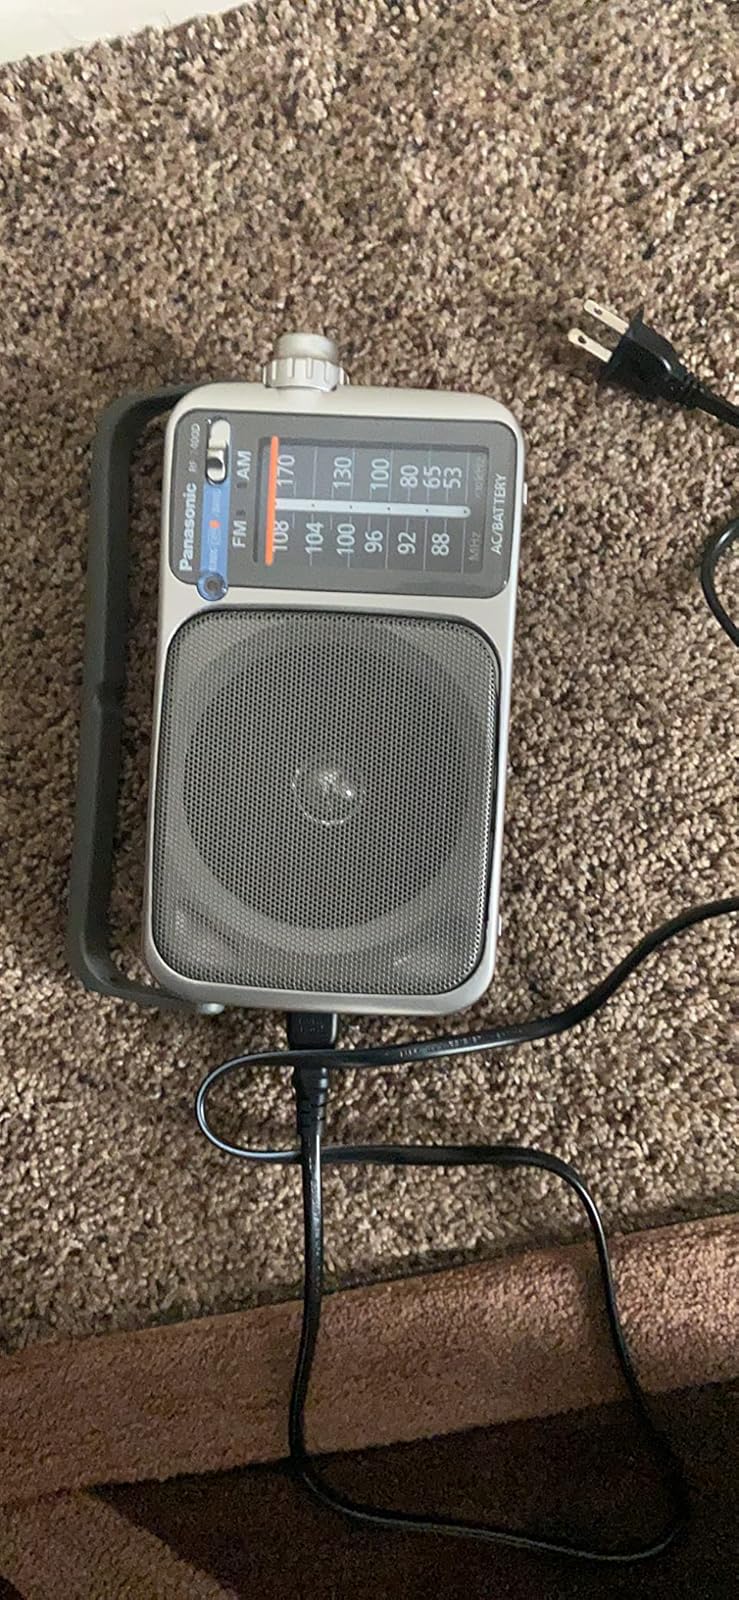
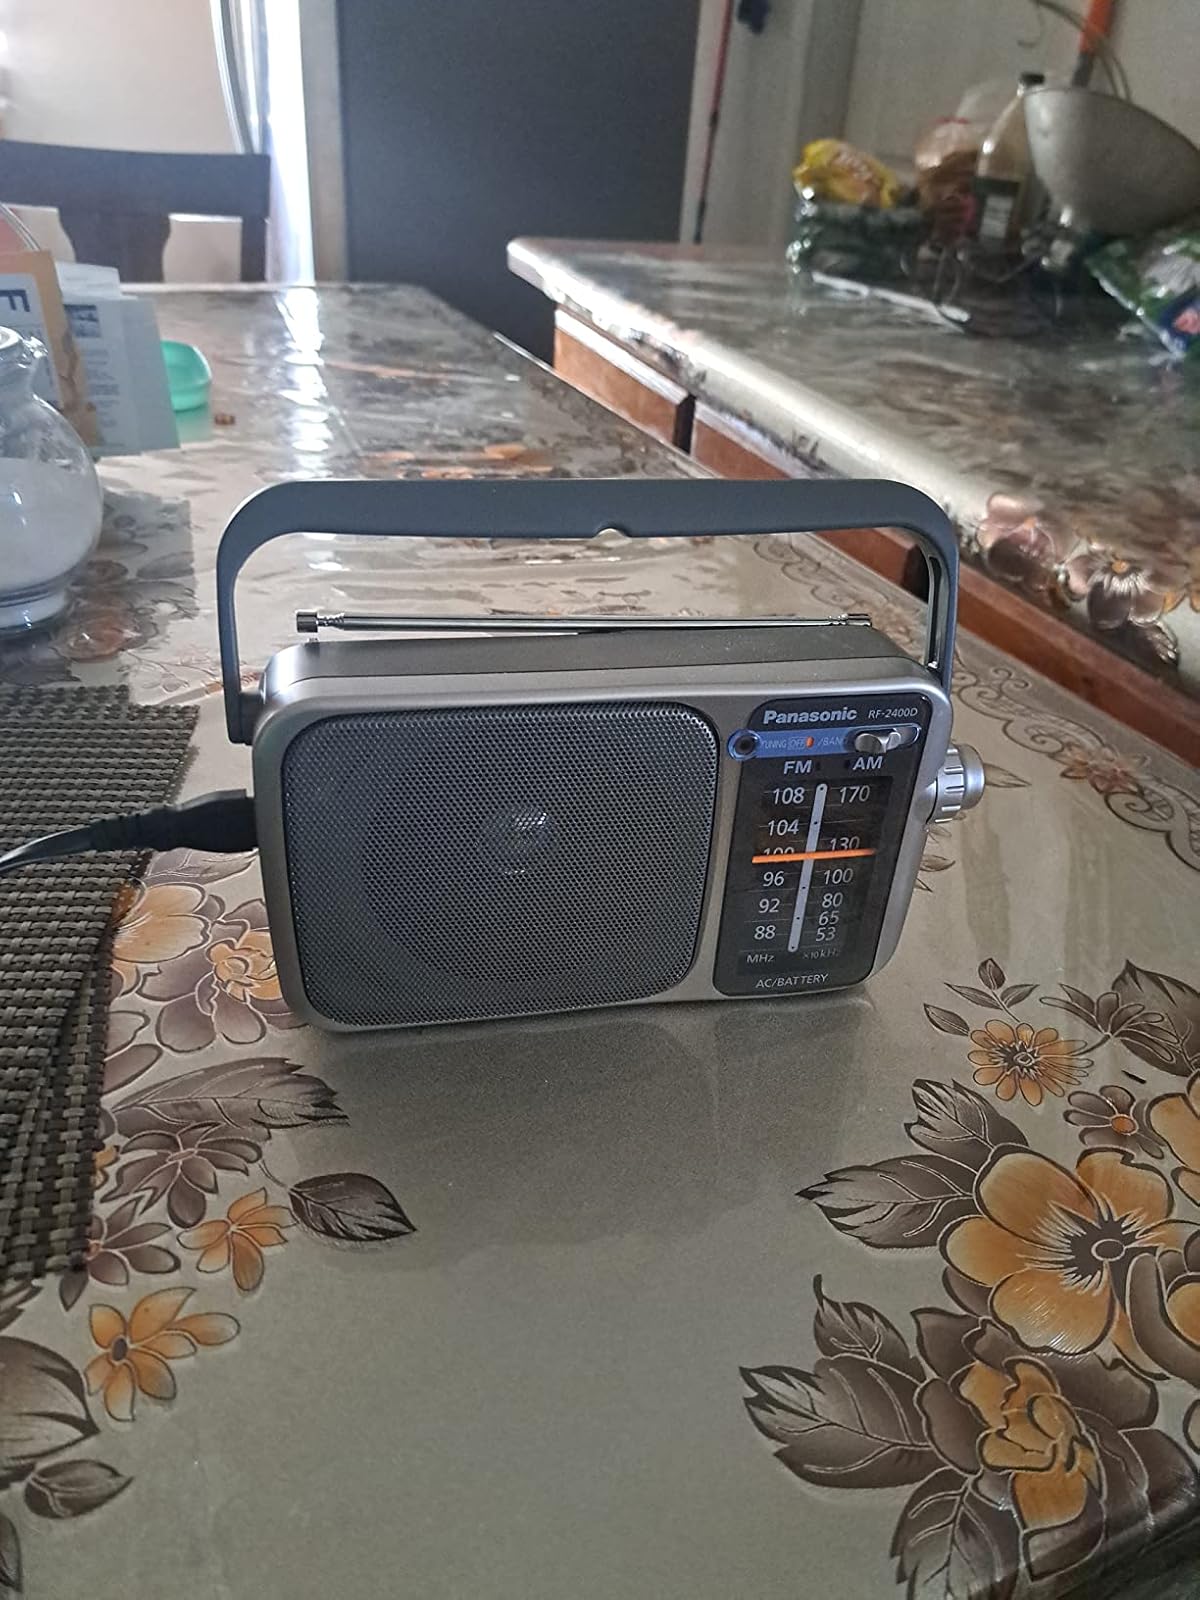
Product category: radio
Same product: yes